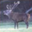
Label: deer